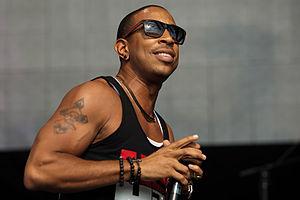
Ludacris, de son vrai nom Christopher Brian Bridges, né le 11 septembre 1977 à Champaign, dans l'Illinois, est un rappeur, entrepreneur et acteur américano-gabonais. Aux côtés de son manager, Ludacris est cofondateur de Disturbing tha Peace, maison de disque affiliée au label Def Jam Recordings. Durant sa carrière, Ludacris remporte les prix Screen Actors Guild, Critic's Choice, MTV, et Grammy Award. Avec Big Boi et André 3000 du groupe OutKast, Ludacris est l'un des musiciens Dirty South les plus importants à atteindre le succès dans les années 2000.
Fast and Furious 8, ou Le Destin des dangereux au Québec, est un film d'action américain réalisé par F. Gary Gray, sorti en 2017.